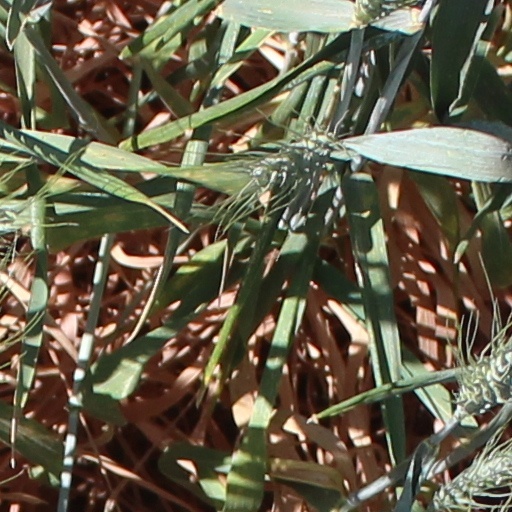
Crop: wheat